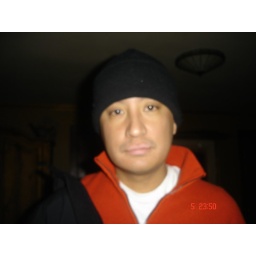
boy in a hat